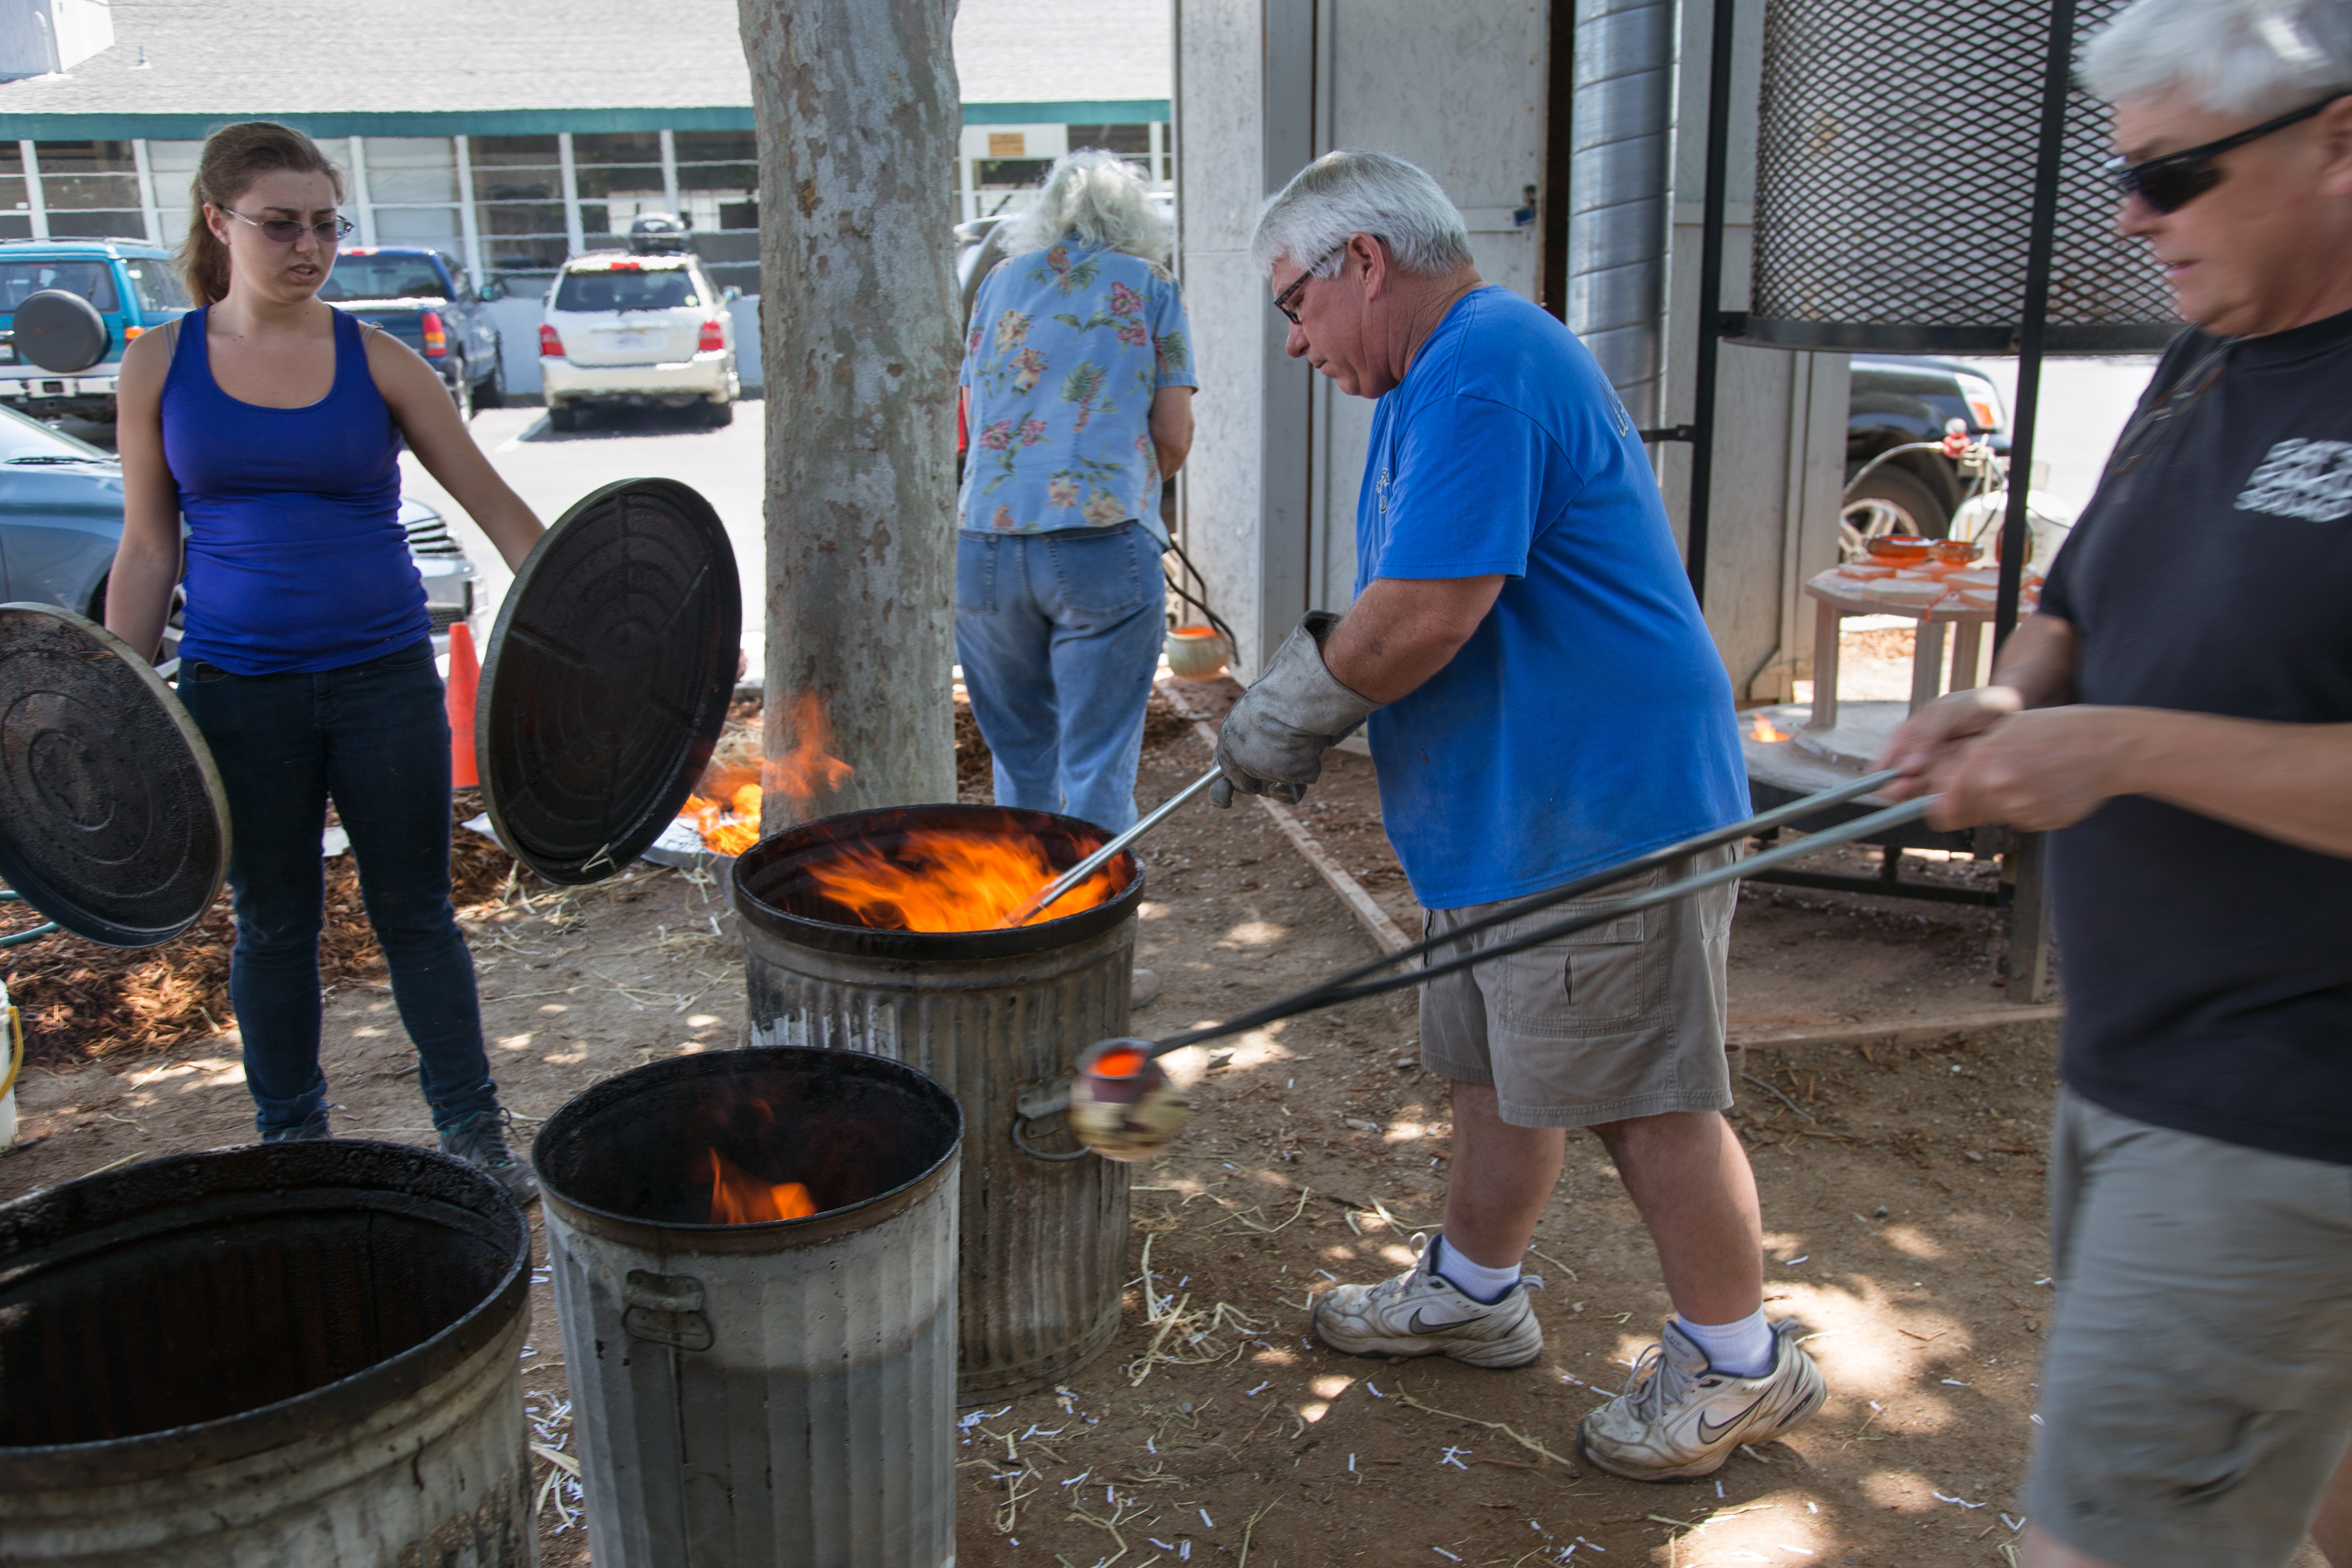
usa, pottery, rat, kiln, clay, ca, sacramento, westernstyleraku, elcamino, therat, oxidationreduction, smokeware, douglasjratliff, marycargile, human action